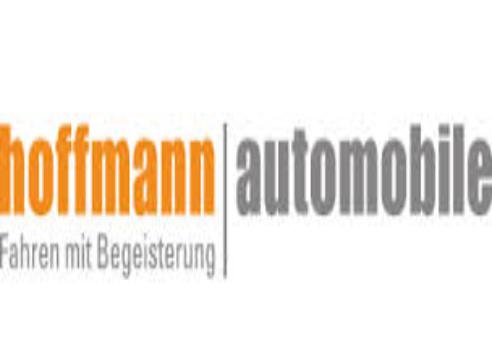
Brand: Hoffmann
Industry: Electronic